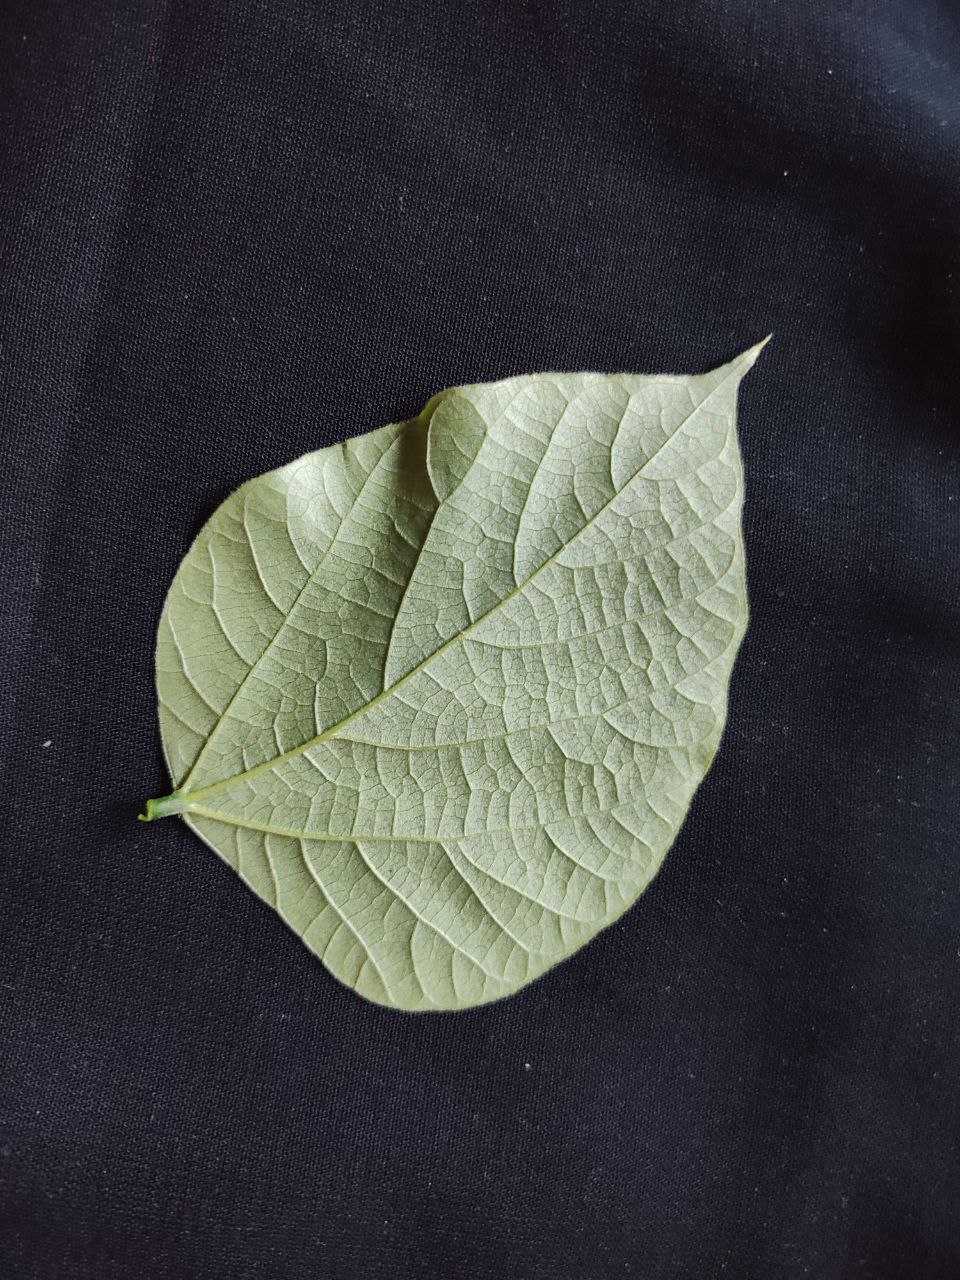
Crop: bean
Leaf condition: Fresh Leaf